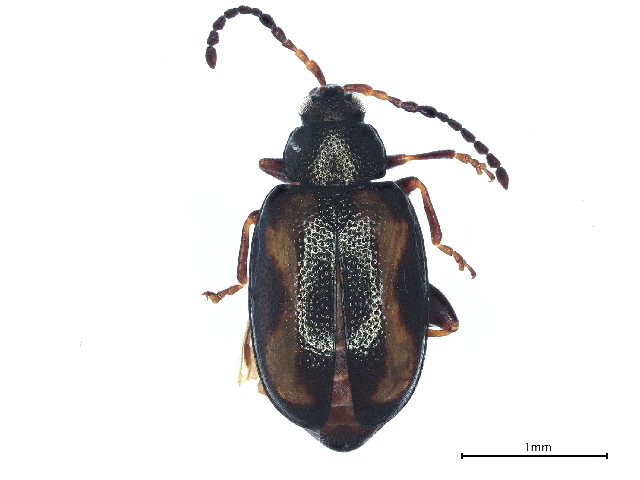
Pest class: striped_flea_beetle